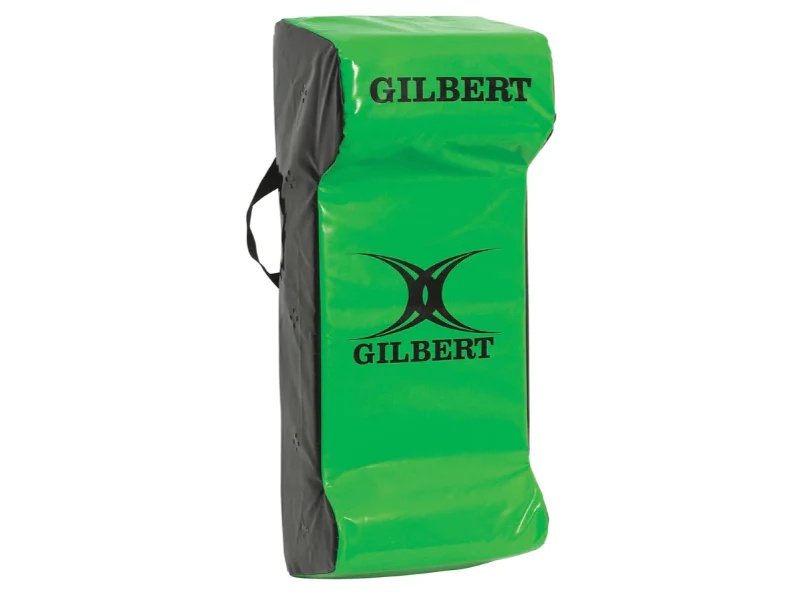
Gilbert Tackle Bag - Senior
Brand: 147853
Category: Sporting Goods > Athletics > Rugby > Rugby Training Aids > Rugby Tackle Bags